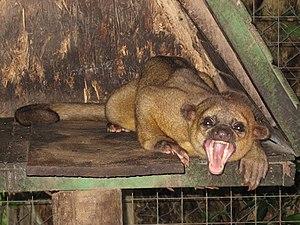
Le Kinkajou est une espèce de mammifères arboricoles et nocturnes de la forêt humide des Guyanes, de l'Amazonie, des Andes et de l'Amérique centrale.